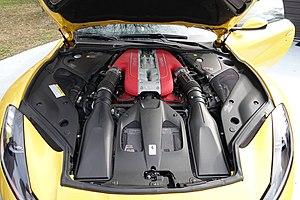
Ferrari 812 Superfast
La 812 Superfast est une voiture de sport produite par le constructeur automobile italien Ferrari à partir de 2017. Elle succède à la Ferrari F12berlinetta.